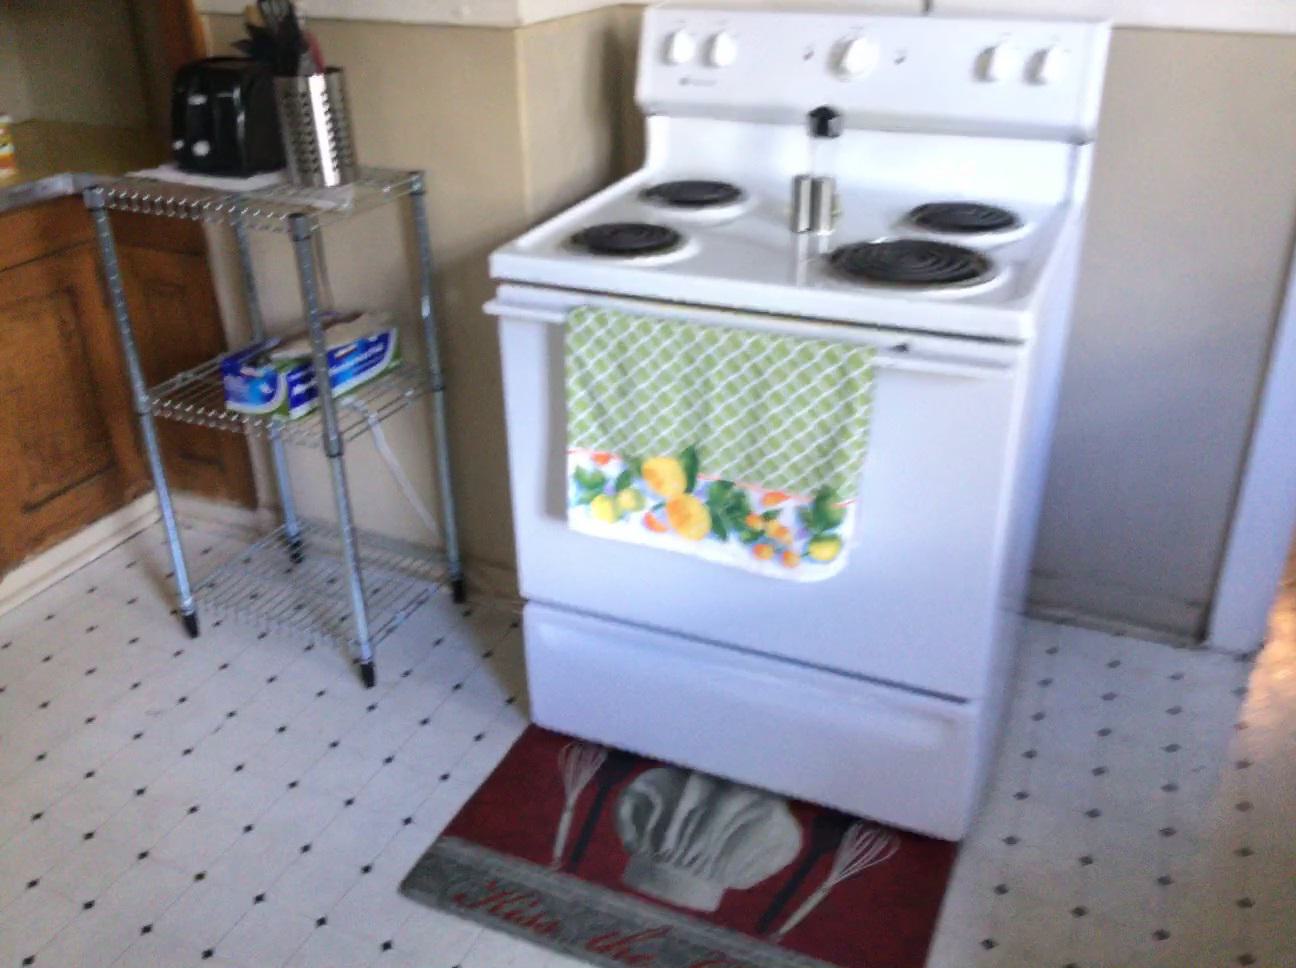
Question: Can the box fit in front of the shelf from the second object's perspective? Final answer should be yes or no.
Answer: Yes